Dormitory

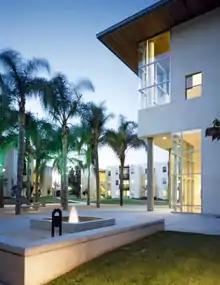
Residential suites at Cal Poly Pomona

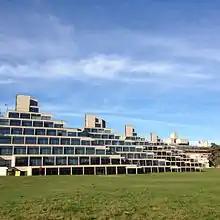
Denys Lasdun's 'ziggurats' (1968), University of East Anglia

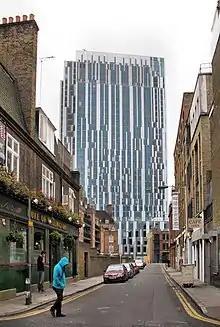
Chapter Spitalfields, a private hall of residence in London, England, was the tallest student accommodation building in the world when completed in 2010

In the early colonial colleges, residence was often provided for students within the main college building, such as the Wren Building at the William & Mary (1705) and Nassau Hall at Princeton (1756); these went on to inspire other "Old Main" buildings, combining academic functions with accommodation. The first primarily residential building was the Harvard Indian College (1650), which also contained a printing press, while the first exclusively residential building was Stoughton Hall (1698), also at Harvard.